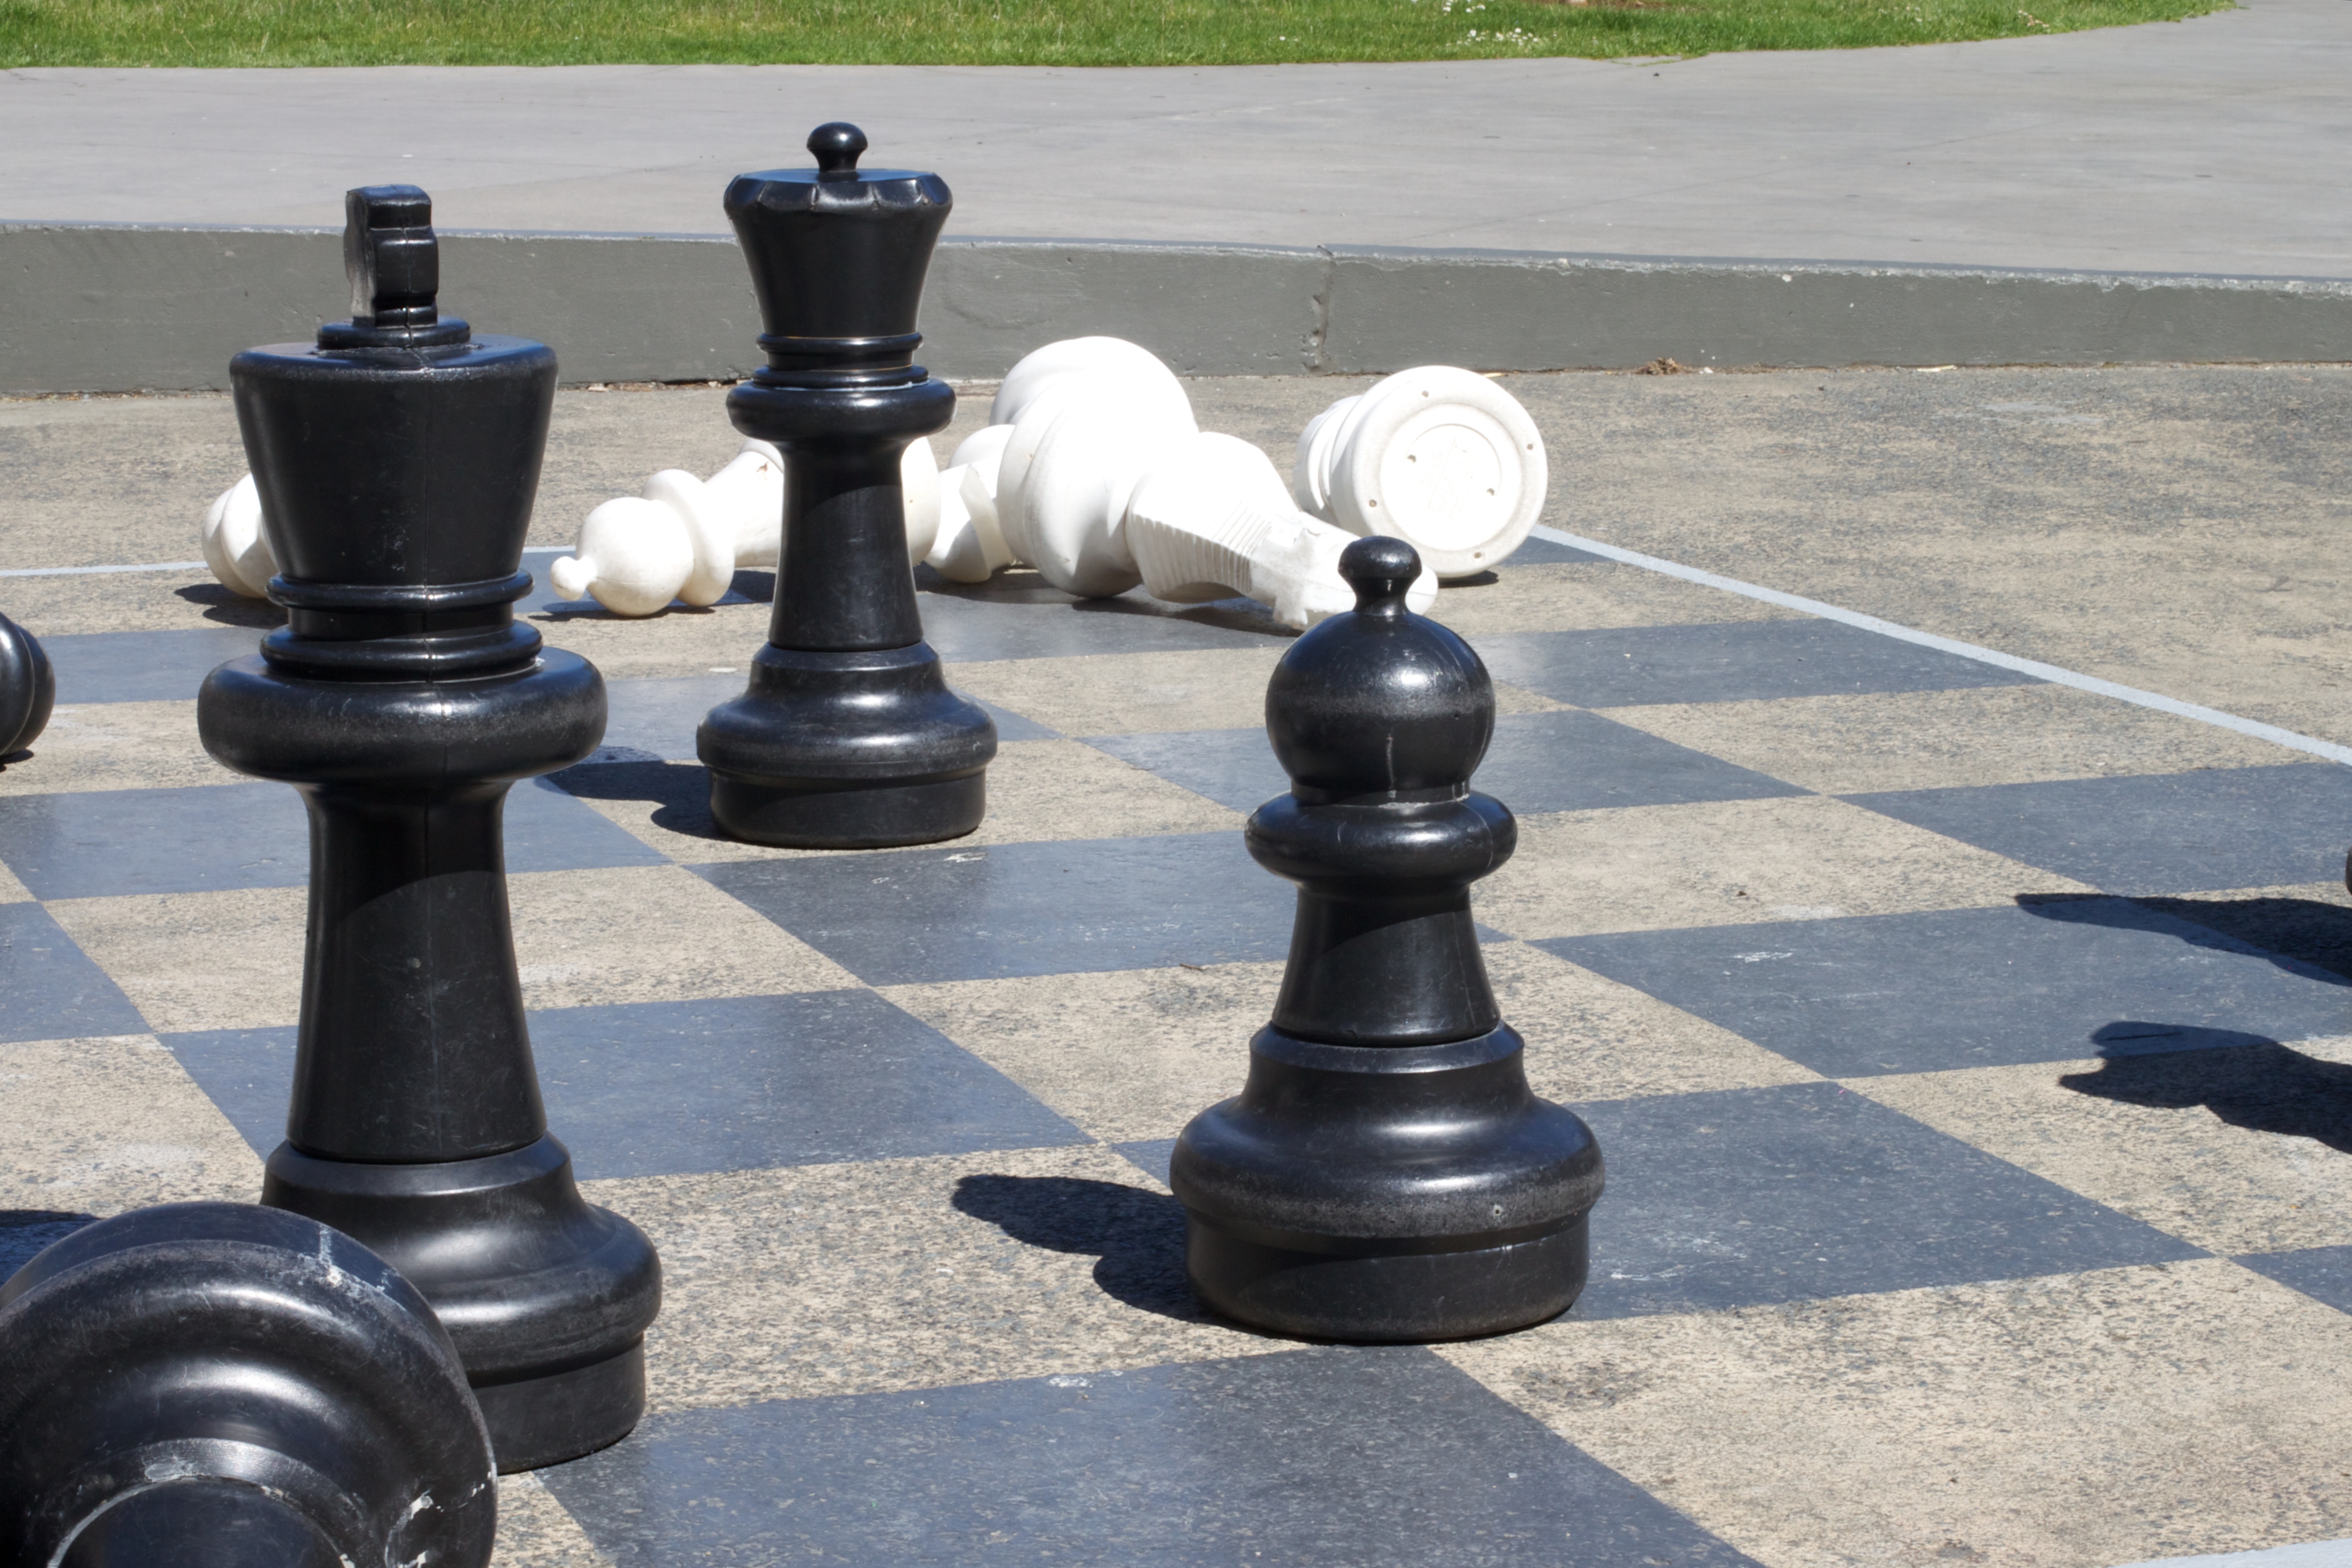
wheel, recreation, board game, sports, chess, chessboard, games, auodyssey, indoor games and sports, tabletop game